Selberg class

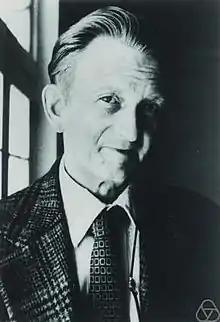
Atle Selberg

In mathematics, the Selberg class is an axiomatic definition of a class of "L"-functions. The members of the class are Dirichlet series which obey four axioms that seem to capture the essential properties satisfied by most functions that are commonly called "L"-functions or zeta functions. Although the exact nature of the class is conjectural, the hope is that the definition of the class will lead to a classification of its contents and an elucidation of its properties, including insight into their relationship to automorphic forms and the Riemann hypothesis. The class was defined by Atle Selberg in , who preferred not to use the word "axiom" that later authors have employed.